Augusto Pestana

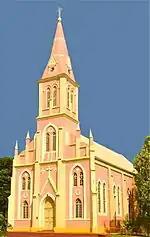
St. Joseph Church, Augusto Pestana.

The population of Augusto Pestana was 7,096 at the 2010 Brazilian census. The population density was 20.4 inhabitants per square kilometer. Life expectancy is 75.8 years.